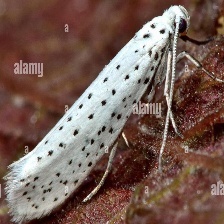
Species: BIRD CHERRY ERMINE MOTH